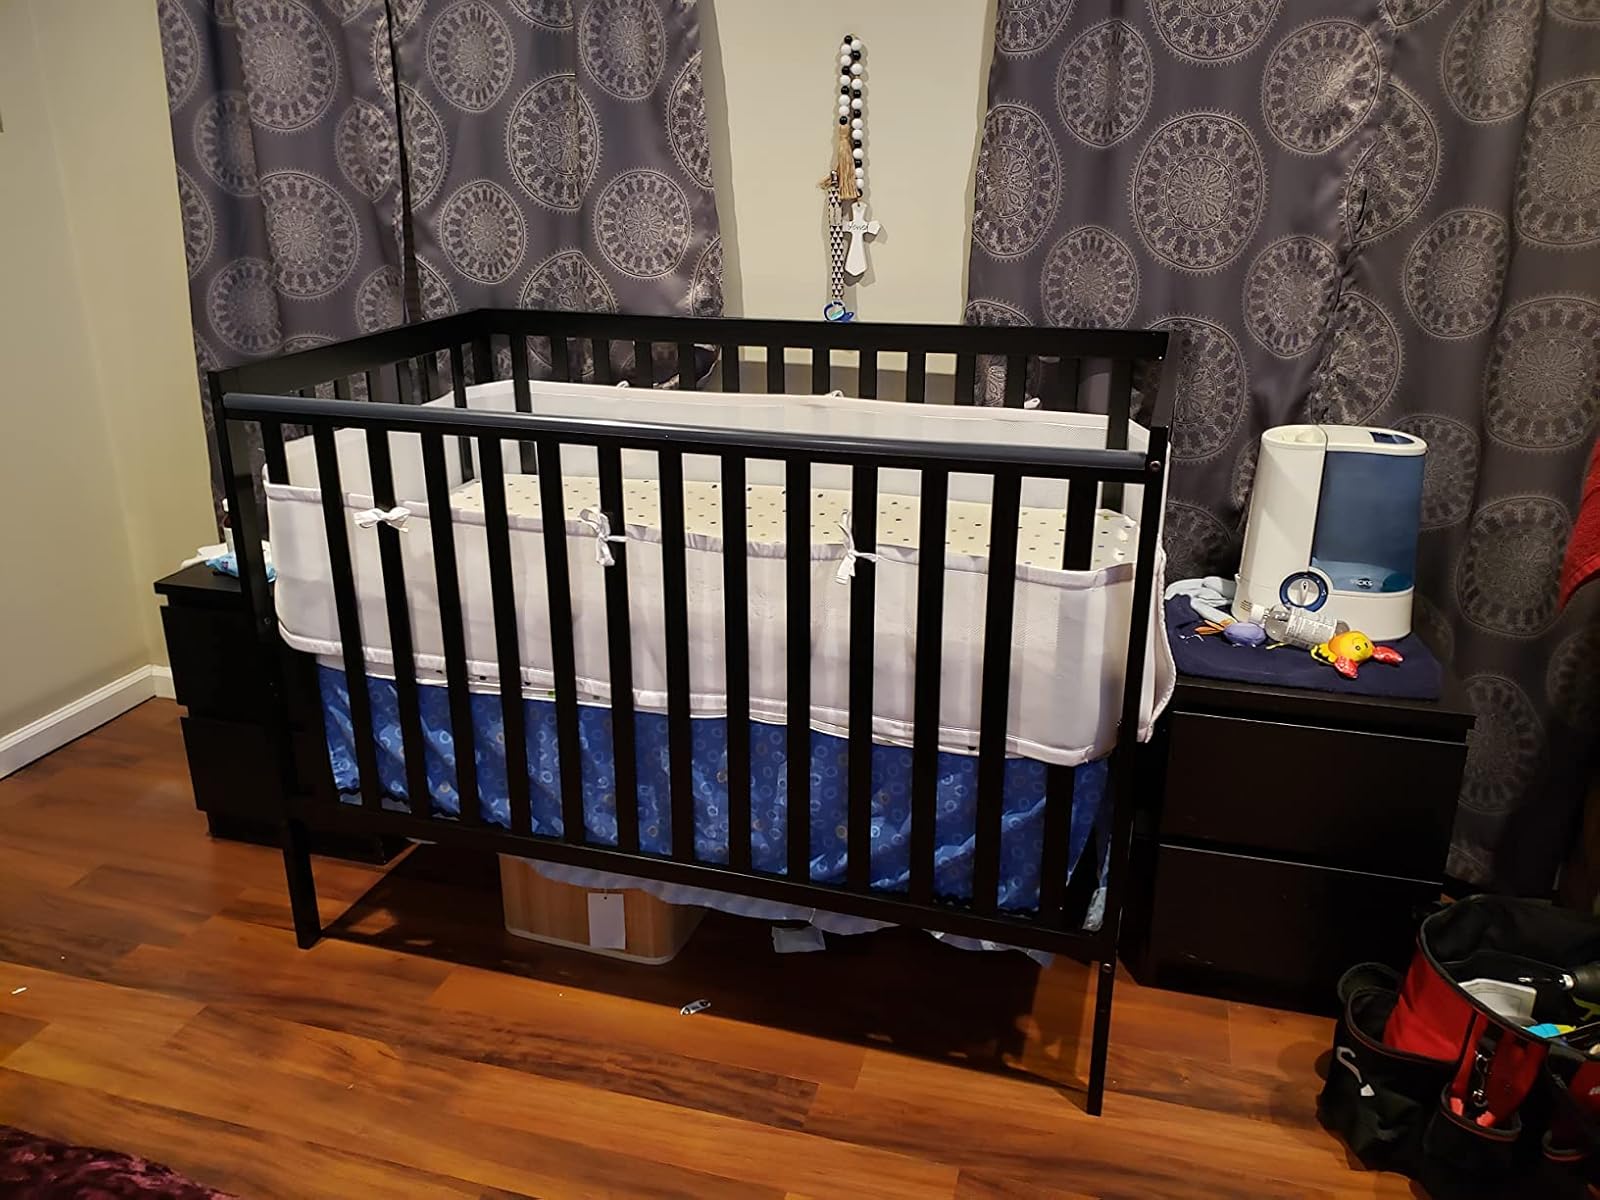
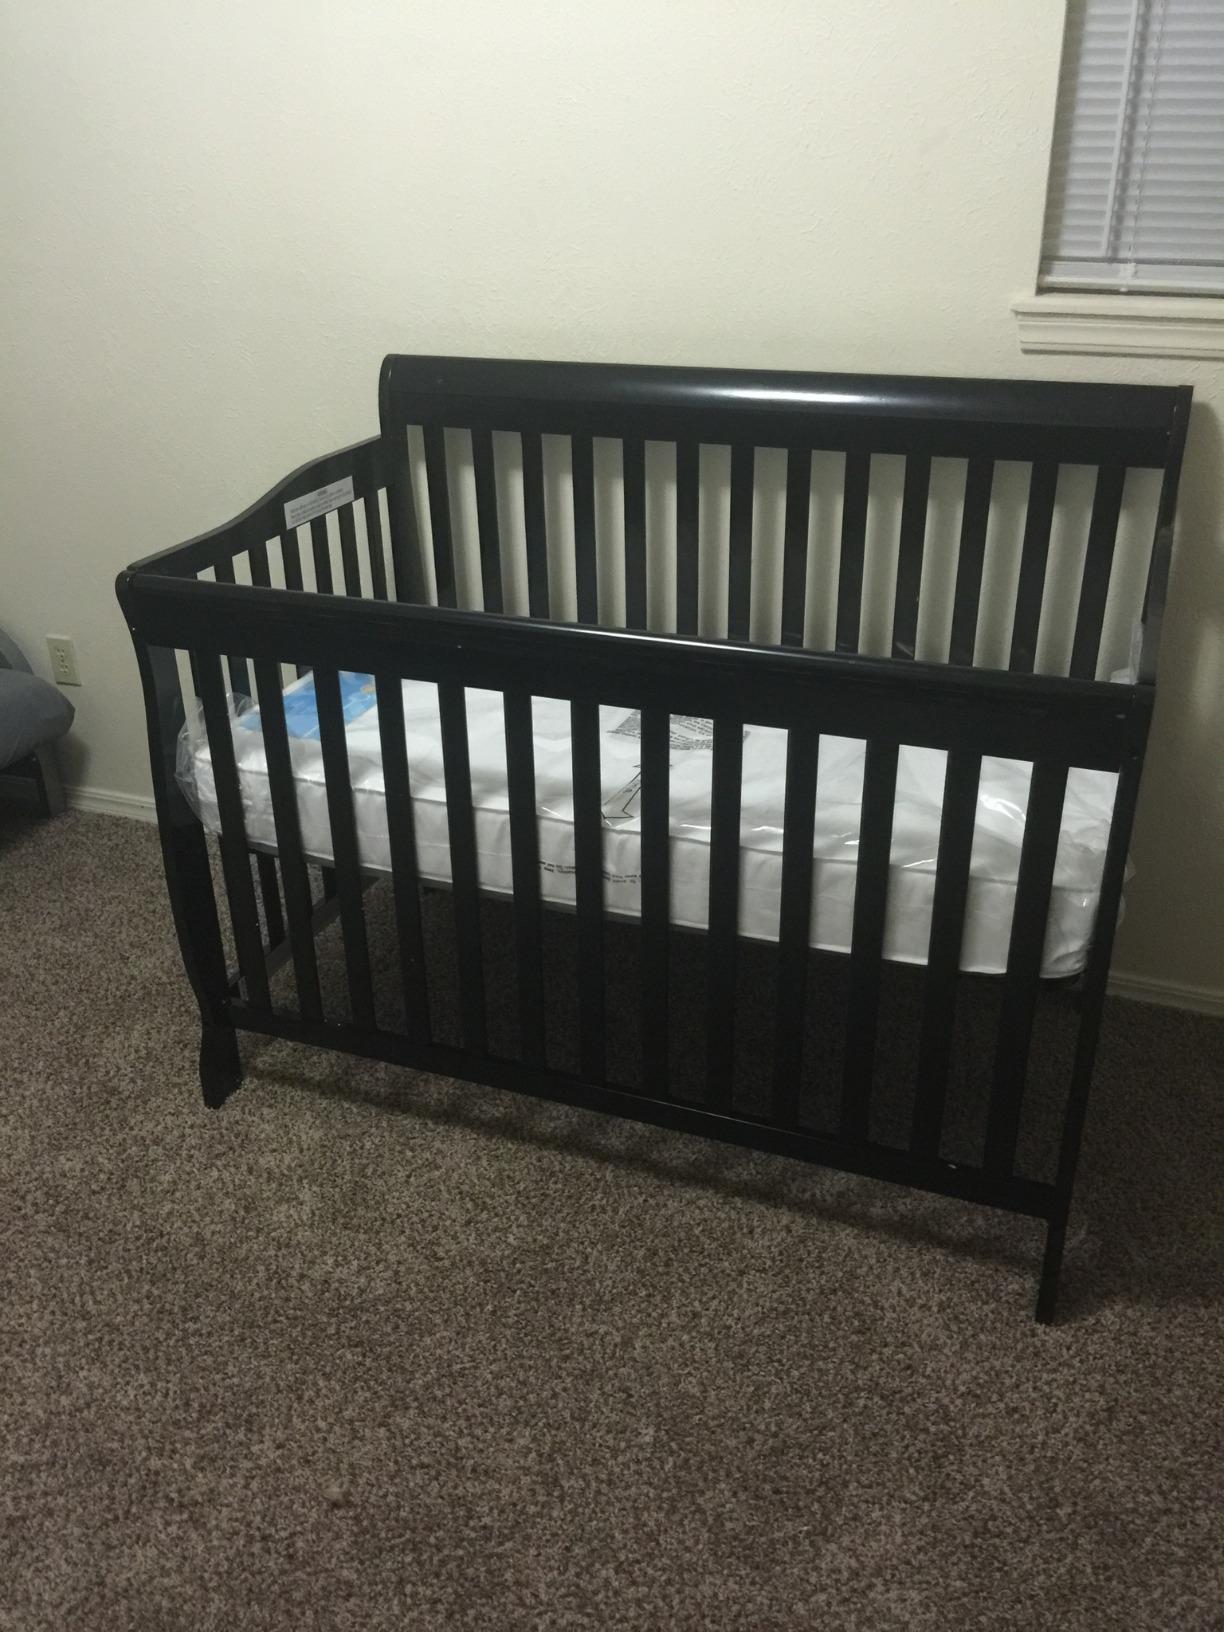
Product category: products_crib
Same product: no